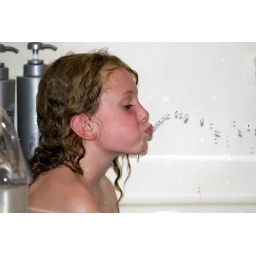
Girl spitting water in tub